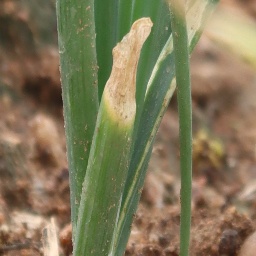
Label: Stemphylium leaf blight and collectrichum leaf blight